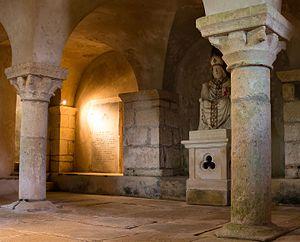
L'église de Saint-Marcouf est un édifice catholique, édifié au XIᵉ siècle, remanié aux XIIIᵉ et XVᵉ siècles, placé sous le vocable de Marcoul, qui se dresse sur la commune française de Saint-Marcouf dans le département de la Manche, en région Normandie.